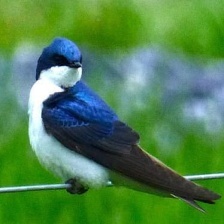
Species: TREE SWALLOW
Scientific name: TACHYCINETA BICOLOR